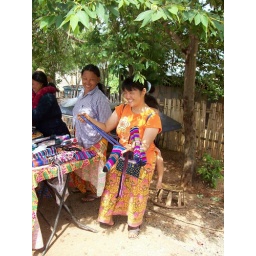
colorful bags for sale in the village